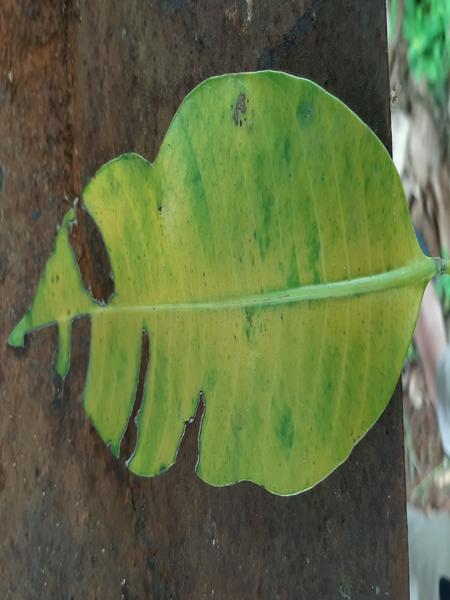
Plant: Mango